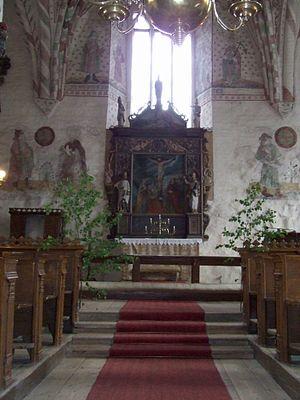
Cet article recense les églises évangéliques-luthériennes de Finlande.